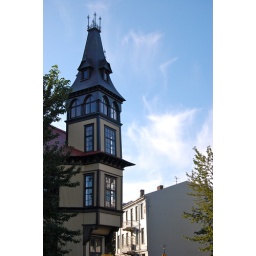
Another attractive building by the lake